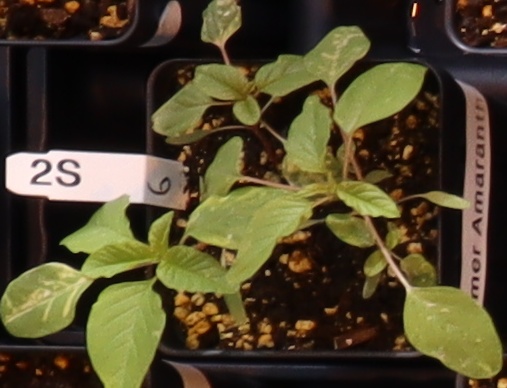
Label: Palmer Amaranth